Stonegate railway station

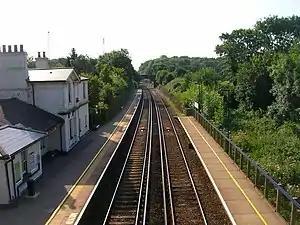
The station in 2007

Stonegate railway station (not to be confused with Stone Crossing) is on the Hastings line in the south of England. It is located between Witherenden Hill and Stonegate in the parish of Ticehurst, East Sussex. It is located down the line from London Charing Cross . The station and all trains serving it are operated by Southeastern.